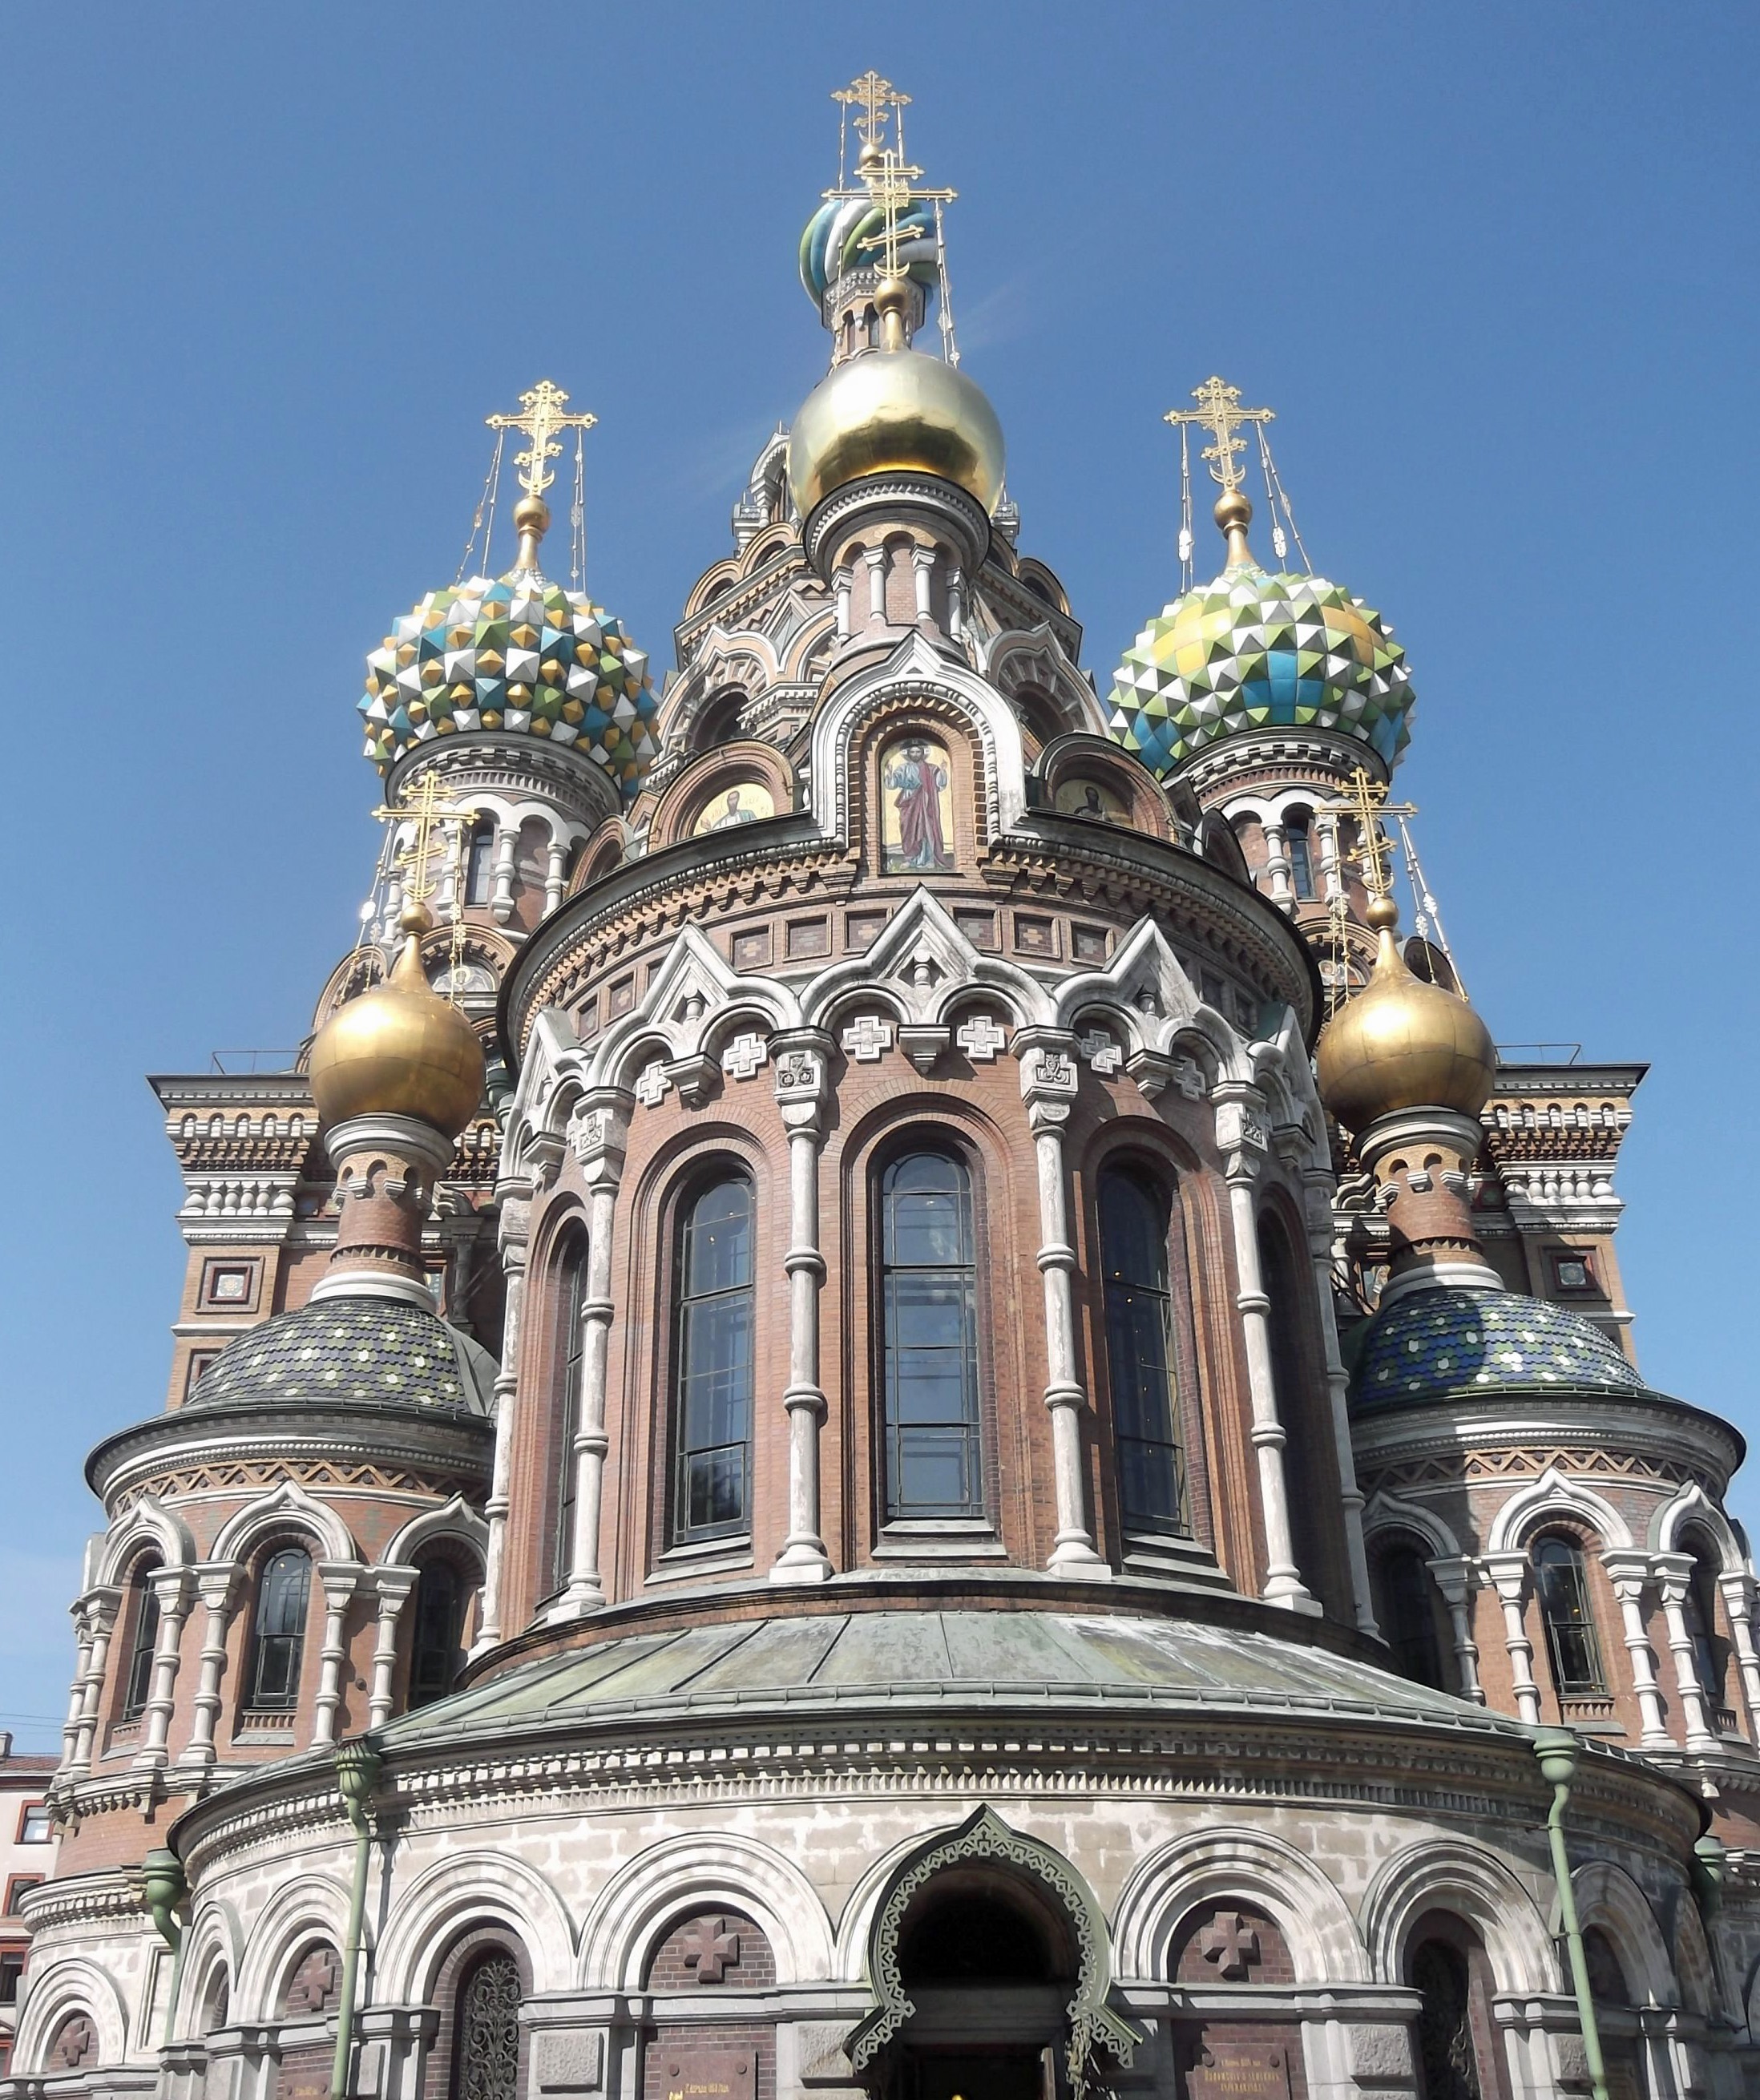
architecture, building, landmark, facade, church, cathedral, place of worship, baptistery, synagogue, basilica, dome, russia, gothic architecture, church of the resurrection, sankt petersburg, byzantine architecture